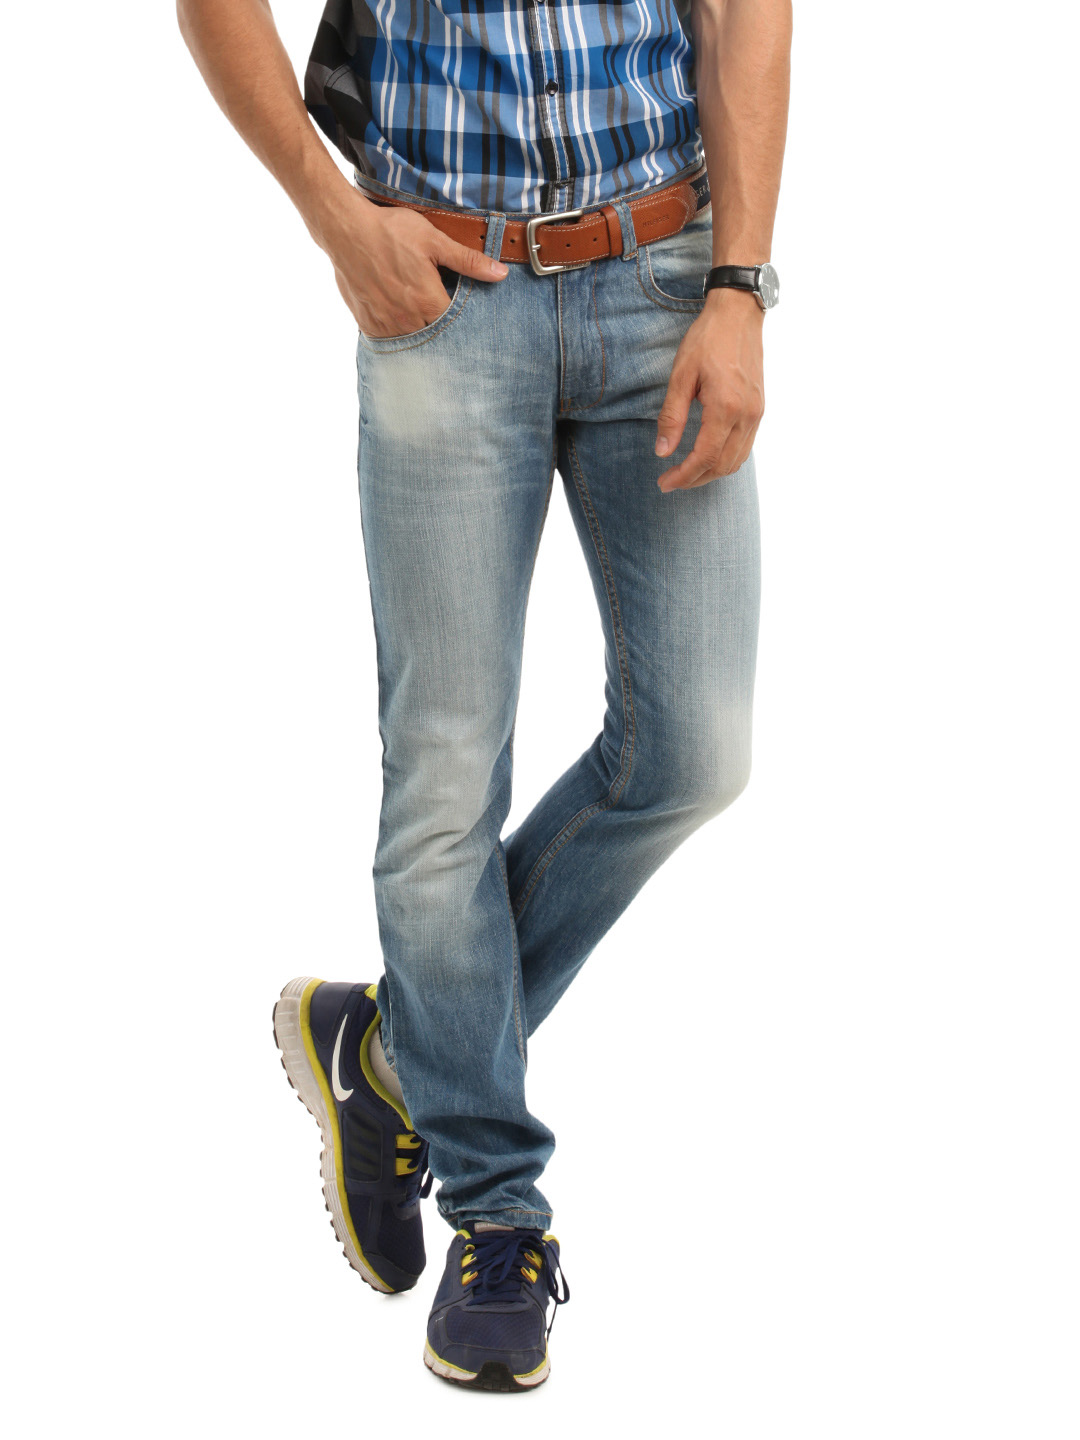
Locomotive Men Blue Jeans
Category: Apparel / Bottomwear / Jeans
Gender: Men
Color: Blue
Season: Summer 2012
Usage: Casual